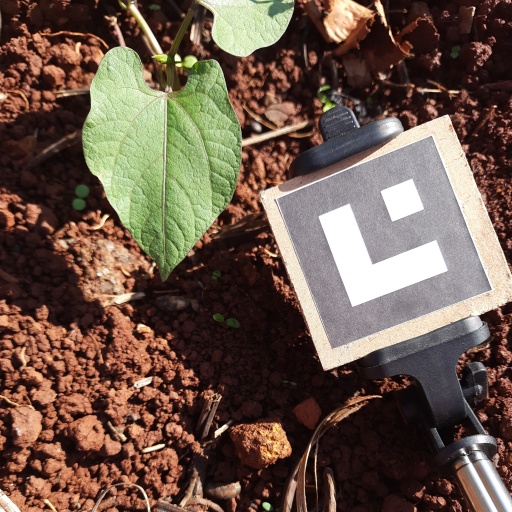
Observations: flat surface, no eating holes, under sunlight